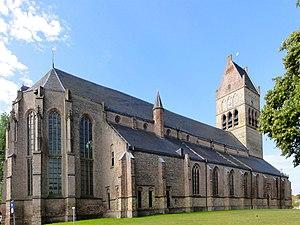
Bolsward est une ville située dans la commune néerlandaise de Súdwest Fryslân, dans la province de Frise. Son nom en frison est Boalsert.